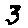
Label: 3